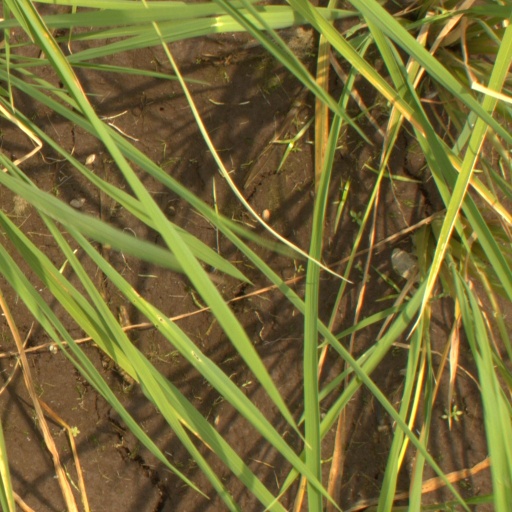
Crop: rice